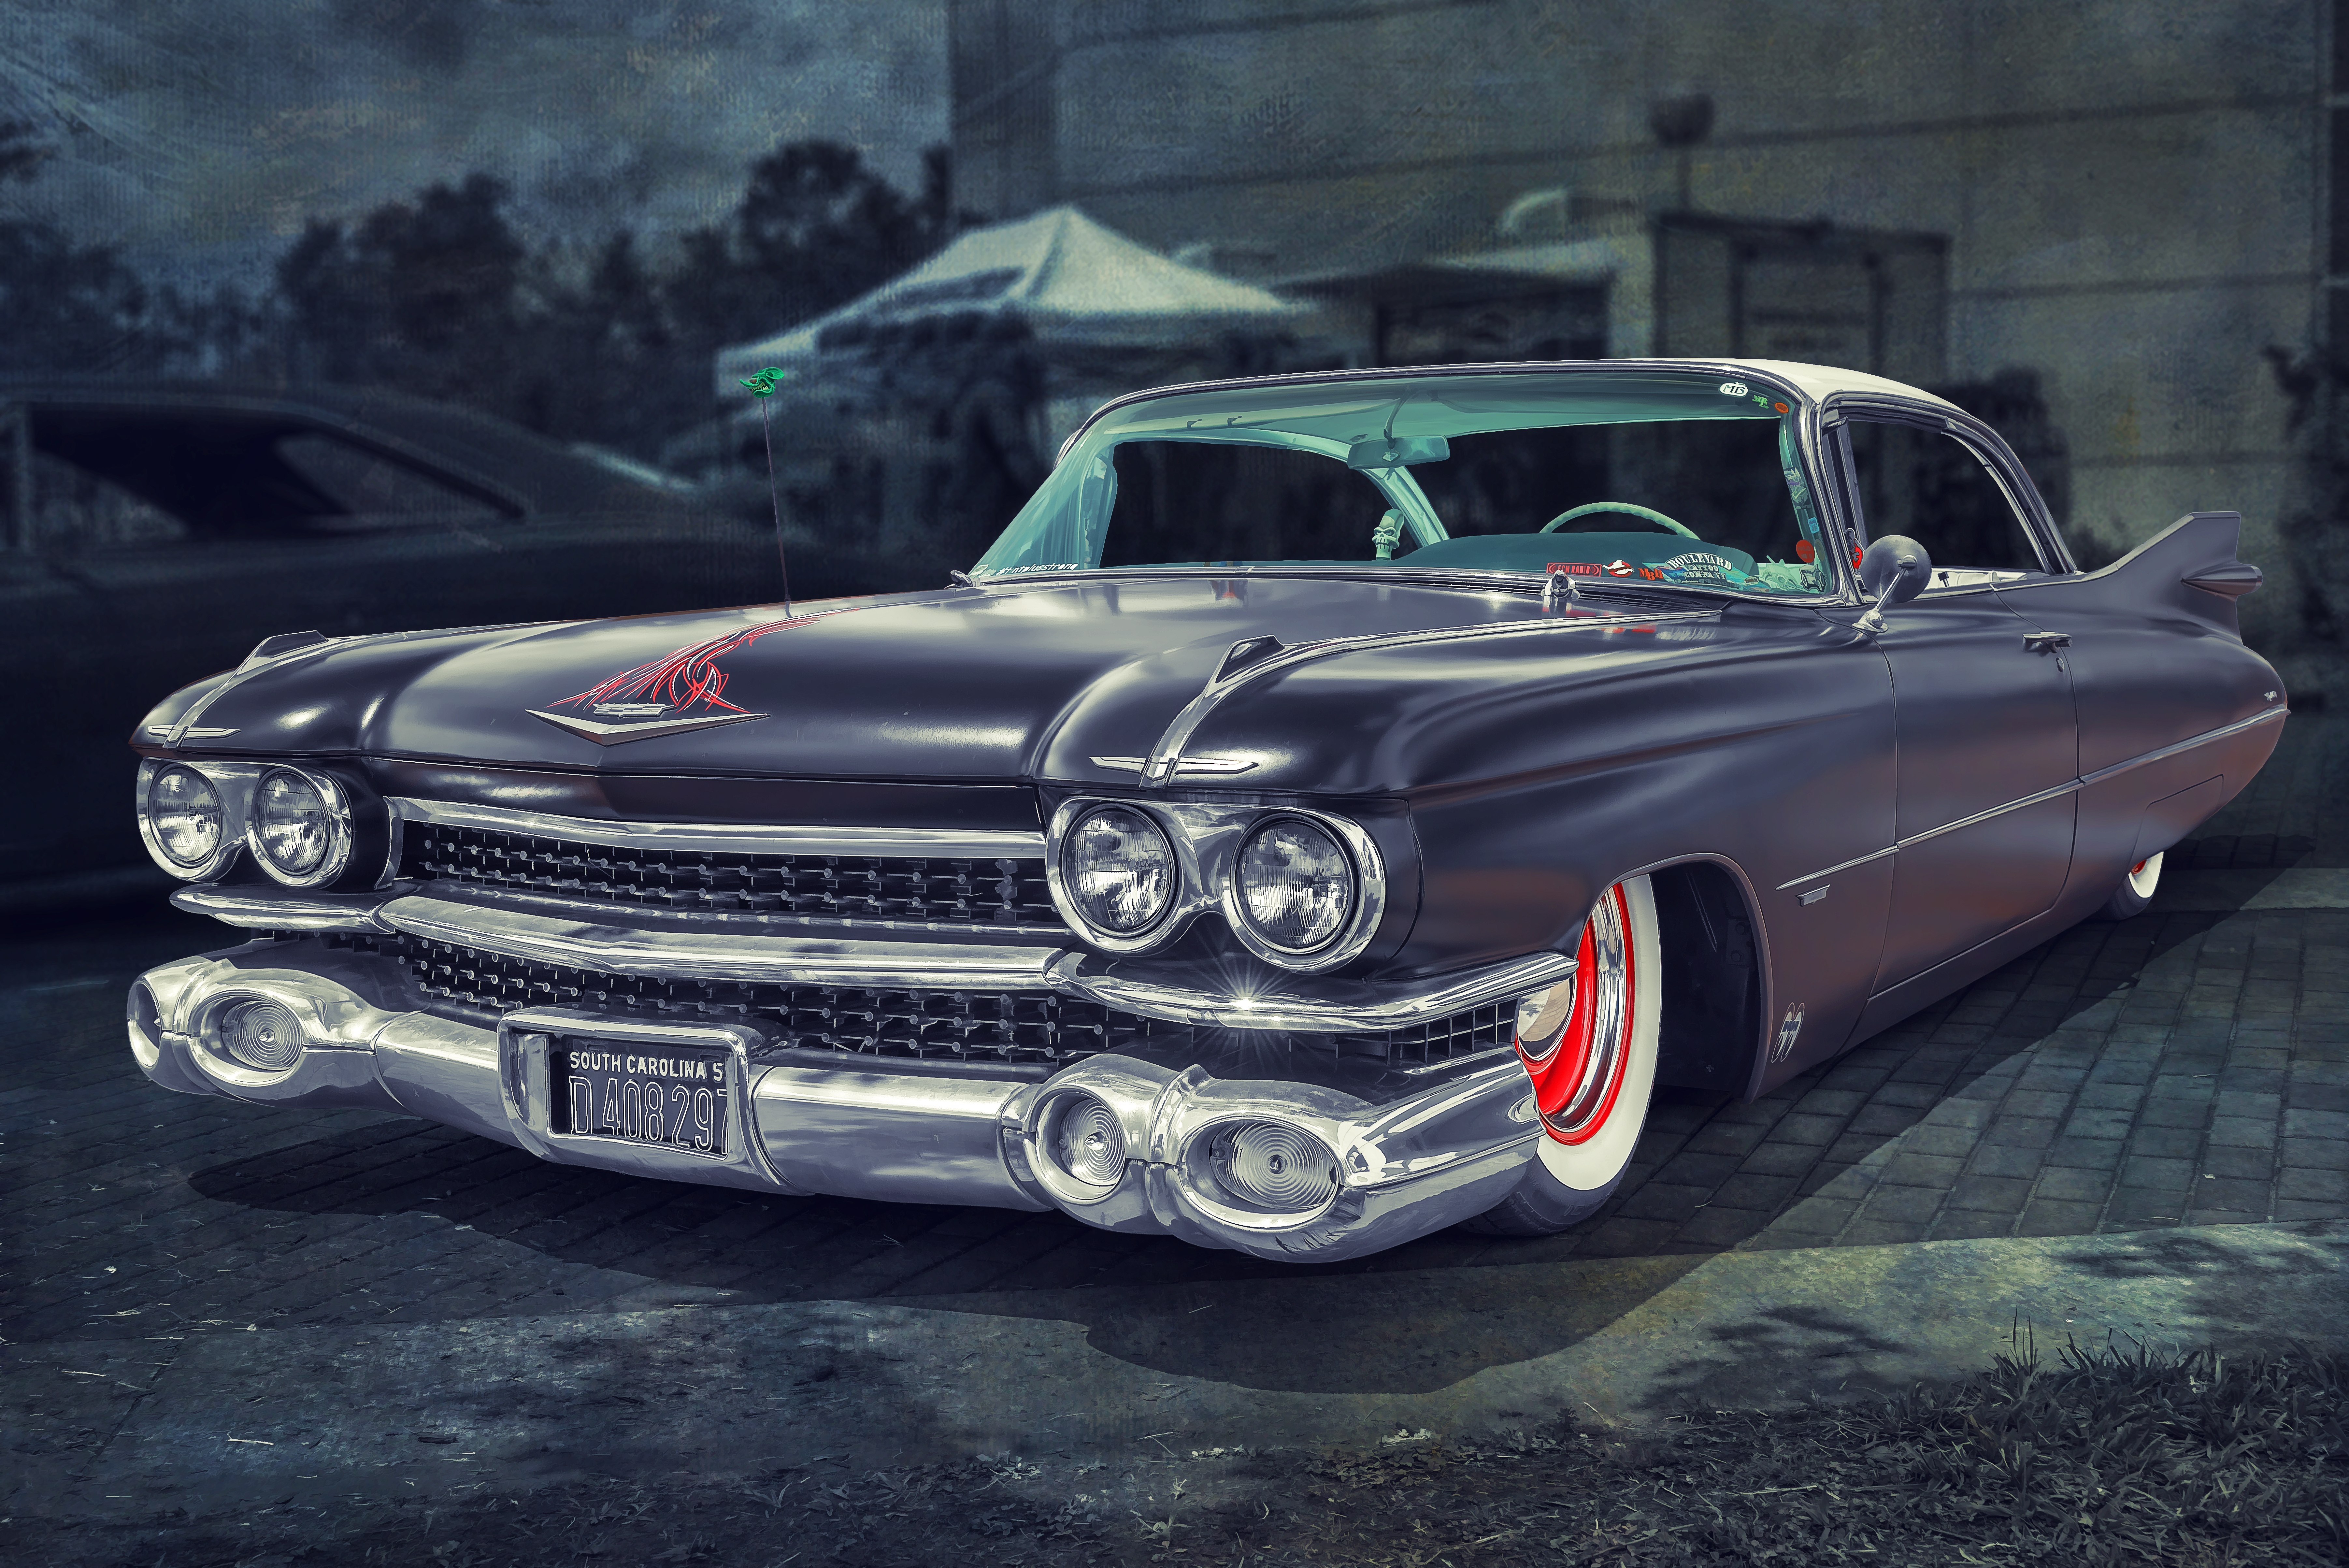
1959 Cadillac Fleetwood, American Classic Car, auto, automobile, automotive photography, Automotive Portrait, black car, BuzSim, caddy, cadillac, Cadillac Fleetwood, car, car photo, car photography, Car Portrait, Car Portraiture, car show, classic, classic auto, classic automobile, classic car, Classic Vehicle, coche, depth of field, digital art, dof, dropped, Dropt, fleetwood, Land Yacht, photoshop, Photoshop Lens Blur, Topaz BuzSim Effect, Topaz Filter, Topaz Simplify, Topaz Software, v8, vehicle, vendimia, vintage, vintage automobile, vintage car, vintage look, voiture, World Cars, motor vehicle, full size car, automotive design, automotive exterior, custom car, sedan, bumper, luxury vehicle